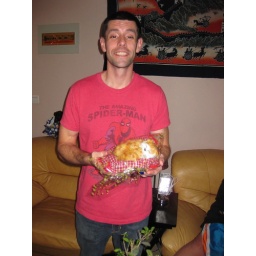
white elephant gift gone bad - keep it in the bag, i'm allergic to the hair